New York metropolitan area

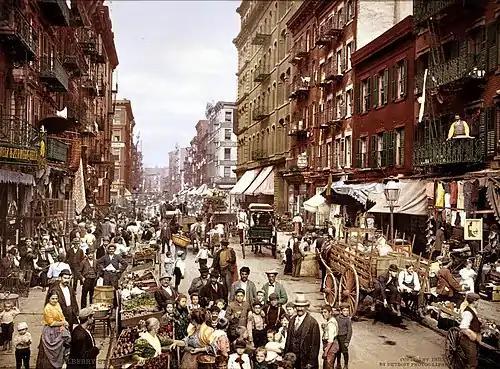
Little Italy on the Lower East Side of Manhattan,

During the Wisconsinan glaciation, the region was situated at the edge of a large ice sheet over 1,000 feet in depth. The ice sheet scraped away large amounts of soil, leaving the bedrock that serves as the geologic foundation for much of the New York metropolitan region today. Later on, the ice sheet would help split apart what are now Long Island and Staten Island.